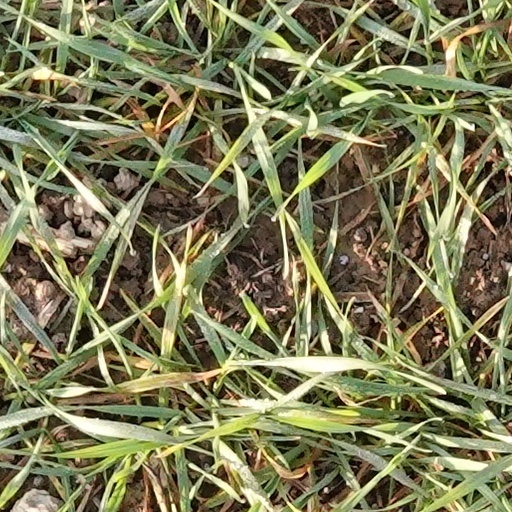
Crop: wheat